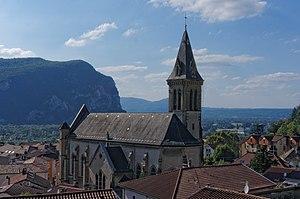
Église Saint-Didier de Voreppe
L'église Saint-Didier de Voreppe est une église située à Voreppe, dans le département de l'Isère, en France.
Voreppe est une commune française située dans le département de l'Isère, en région Auvergne-Rhône-Alpes.
Cet article recense les monuments historiques de l'Isère, en France.